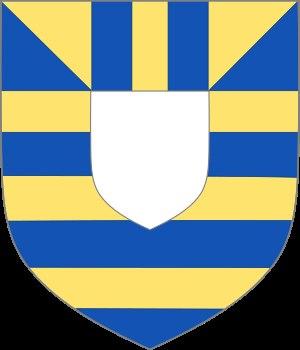
La famille Mortimer est une importante famille du baronnage anglo-normand, issue de la noblesse du duché de Normandie. Elle tient son patronyme du village éponyme de Mortemer qui, plus tard, s'anglicise en Mortimer en Grande-Bretagne.
Roger Mortimer, 1ᵉʳ baron Mortimer de Wigmore, fut un important baron anglais des marches du pays de Galles. Il fut corégent du Royaume d'Angleterre à la mort d'Henri III d'Angleterre.
Le titre de comte de March a été créé plusieurs fois dans la pairie d'Angleterre et dans la pairie d'Écosse. Le titre tient son nom des territoires de marches entre les royaumes d'Angleterre et Royaume d'Écosse ou le pays de Galles. C'est pour cela que le titre a d'abord été porté par des familles puissantes de ces régions. Plus tard, ce titre devient seulement honorifique et le lien géographique avec les marches est perdu.
Edmond Mortimer, 2ᵉ baron Mortimer de Wigmore, est un soldat et baron anglais de la famille Mortimer.